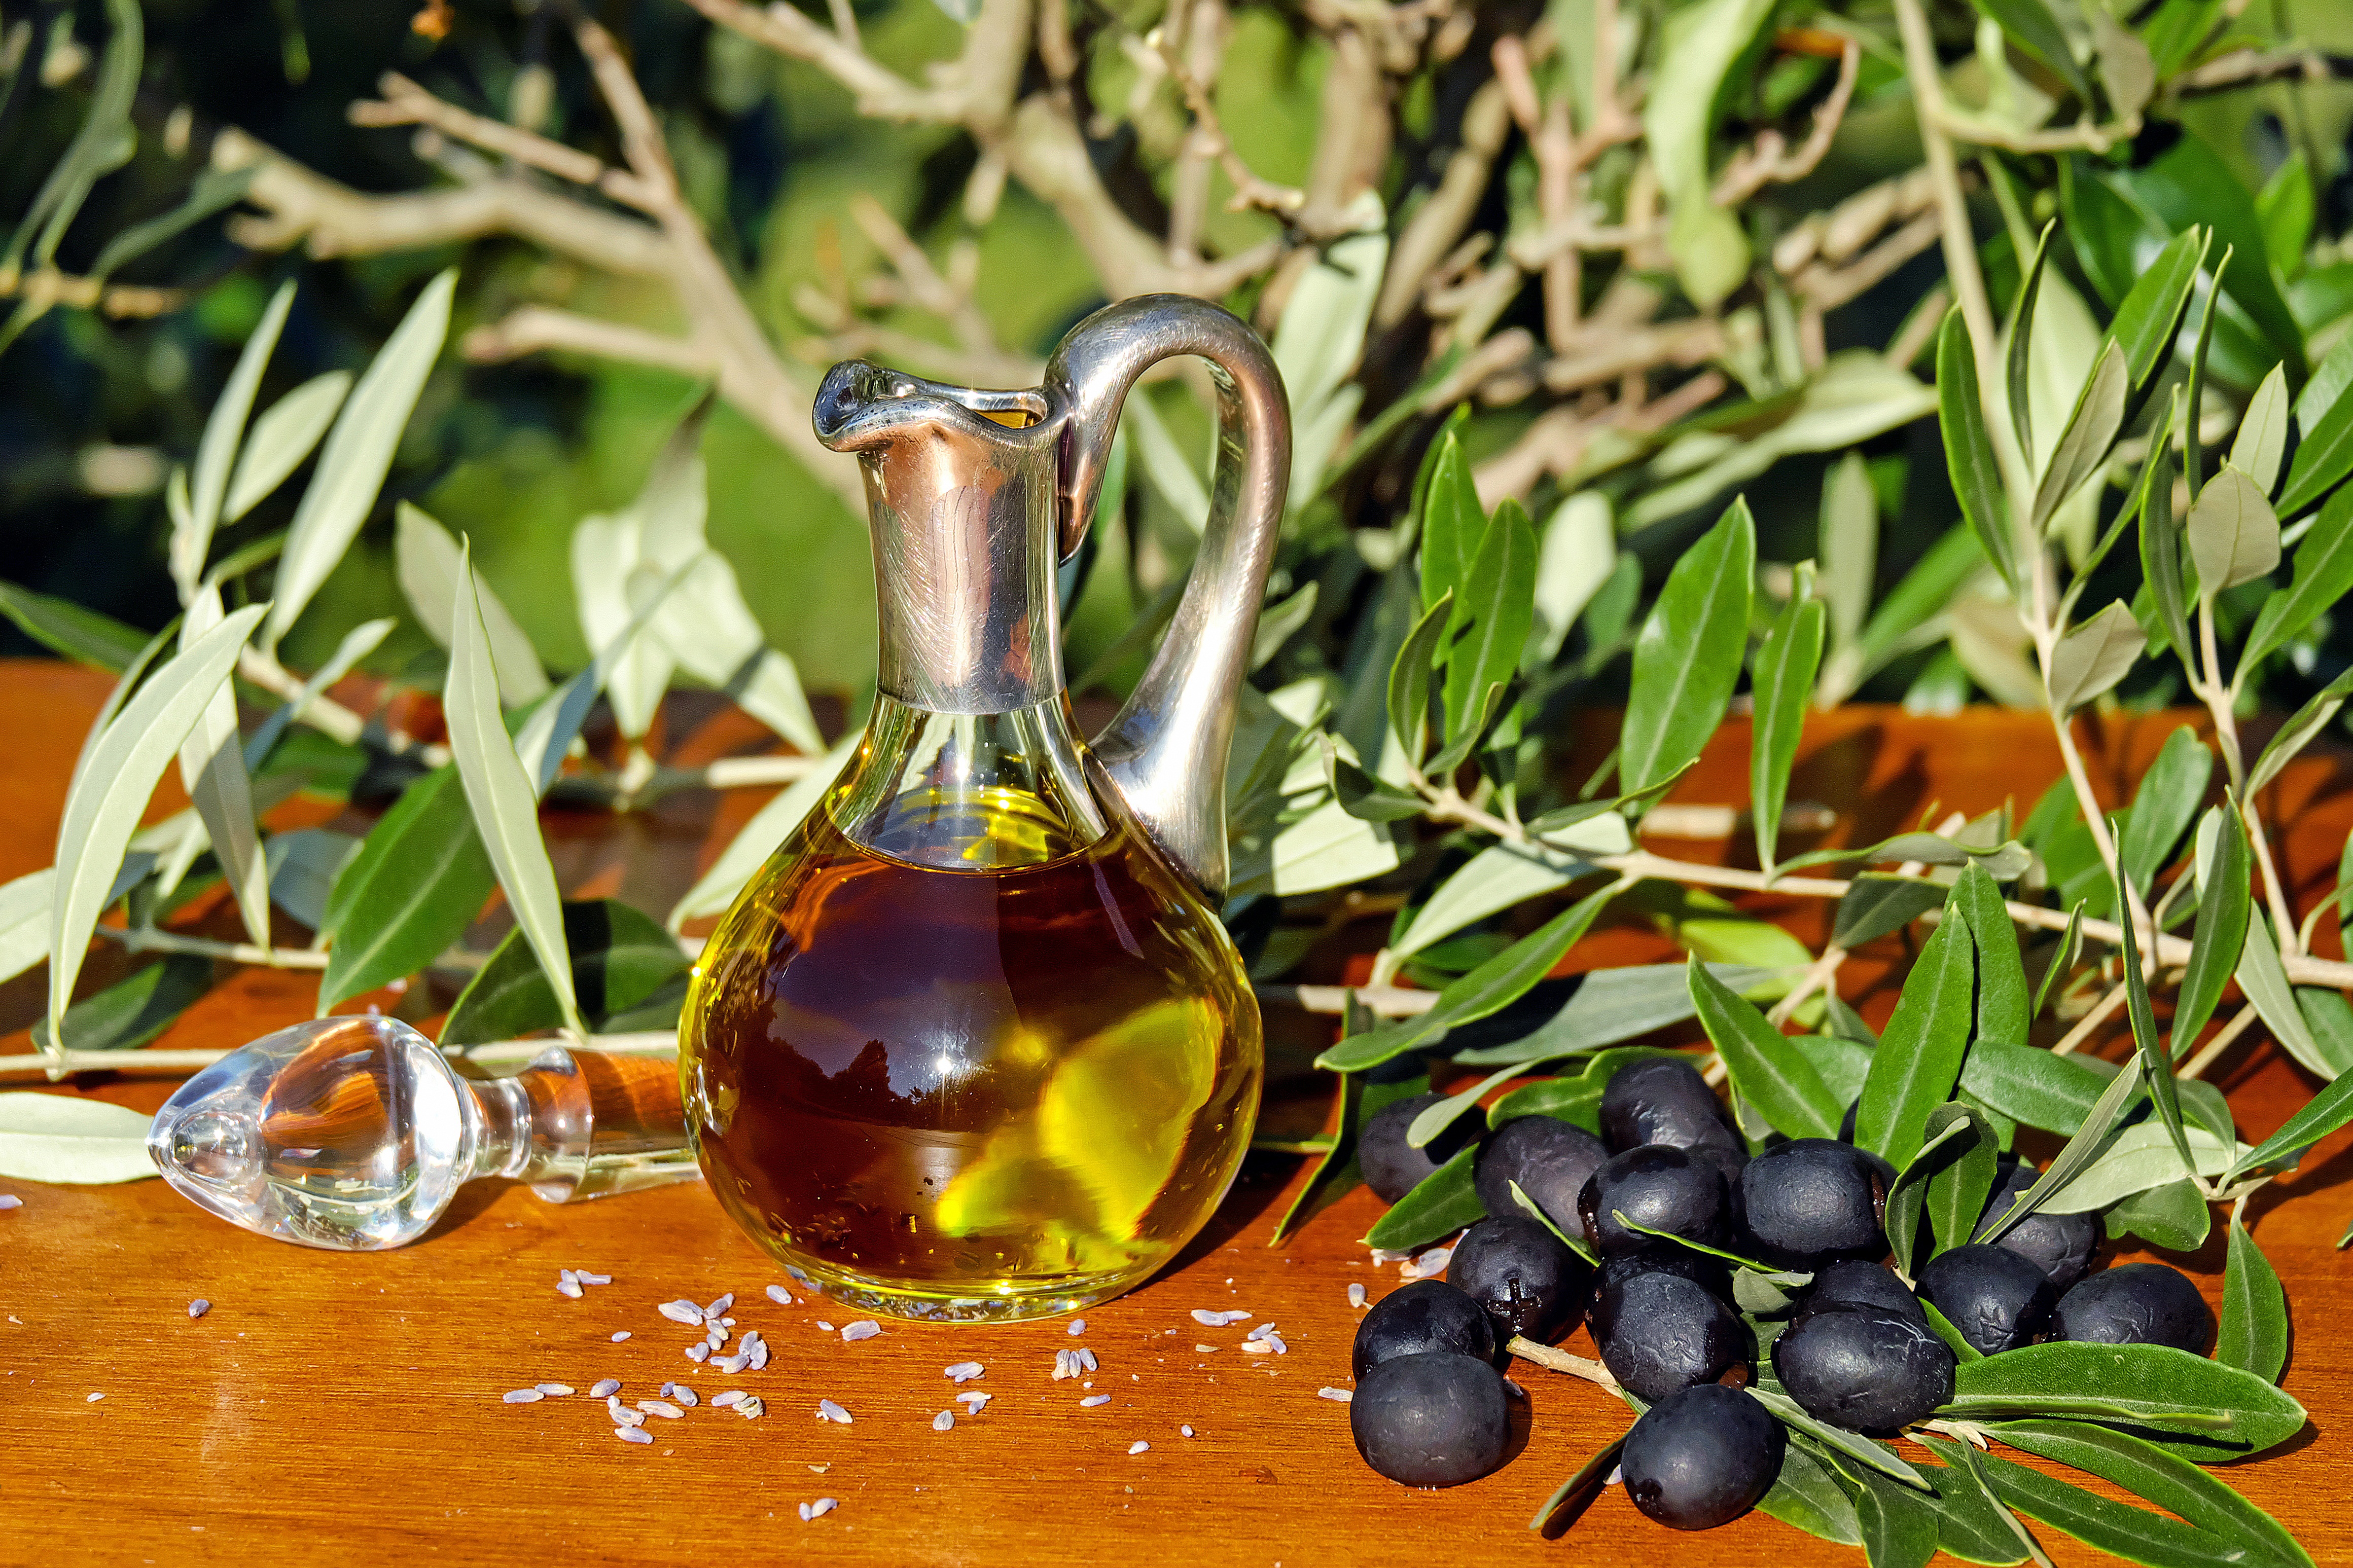
plant, fruit, flower, food, mediterranean, produce, oil, olive oil, flowering plant, carafe, land plant